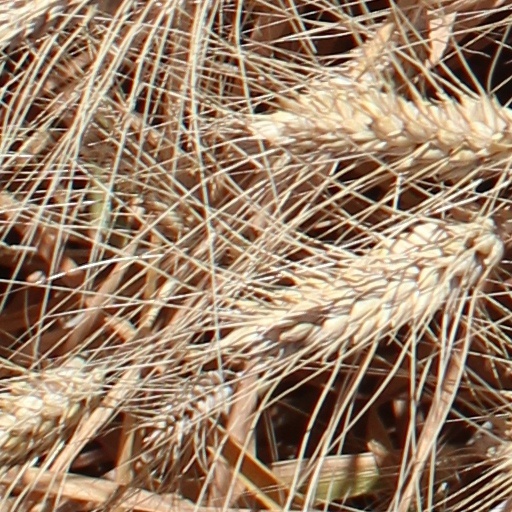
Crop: wheat